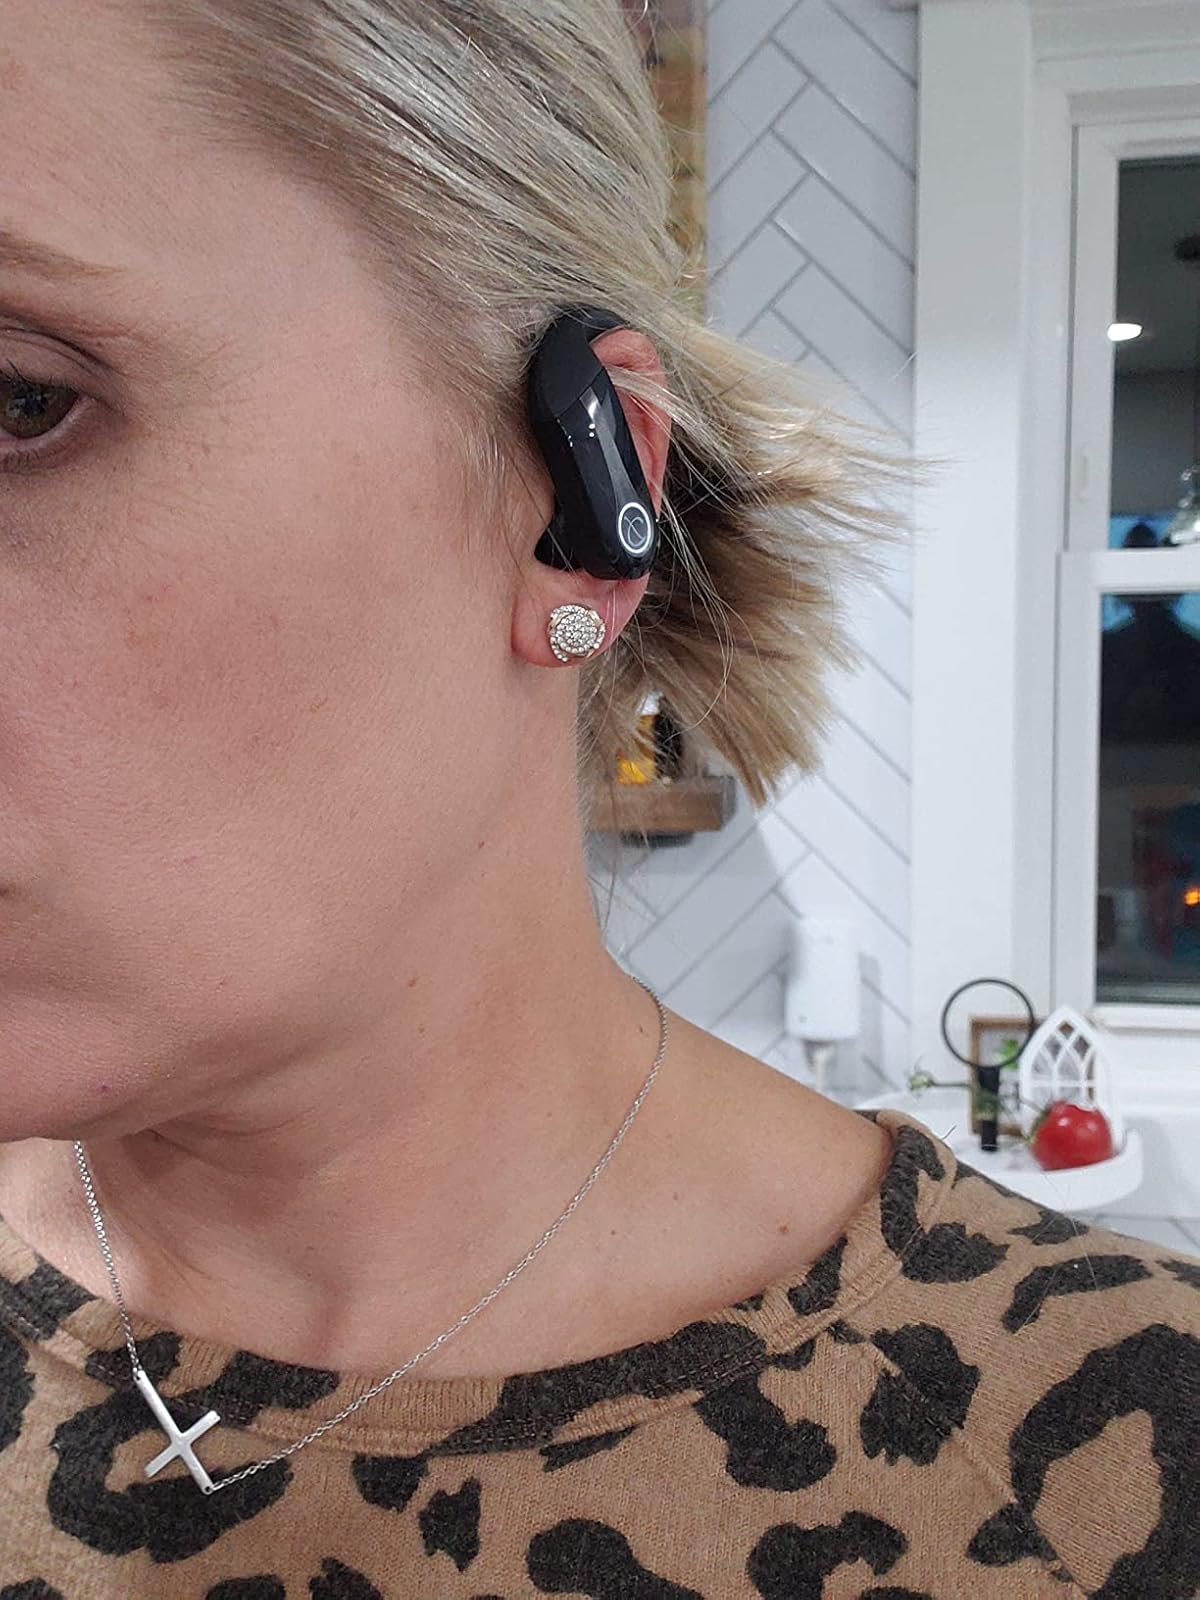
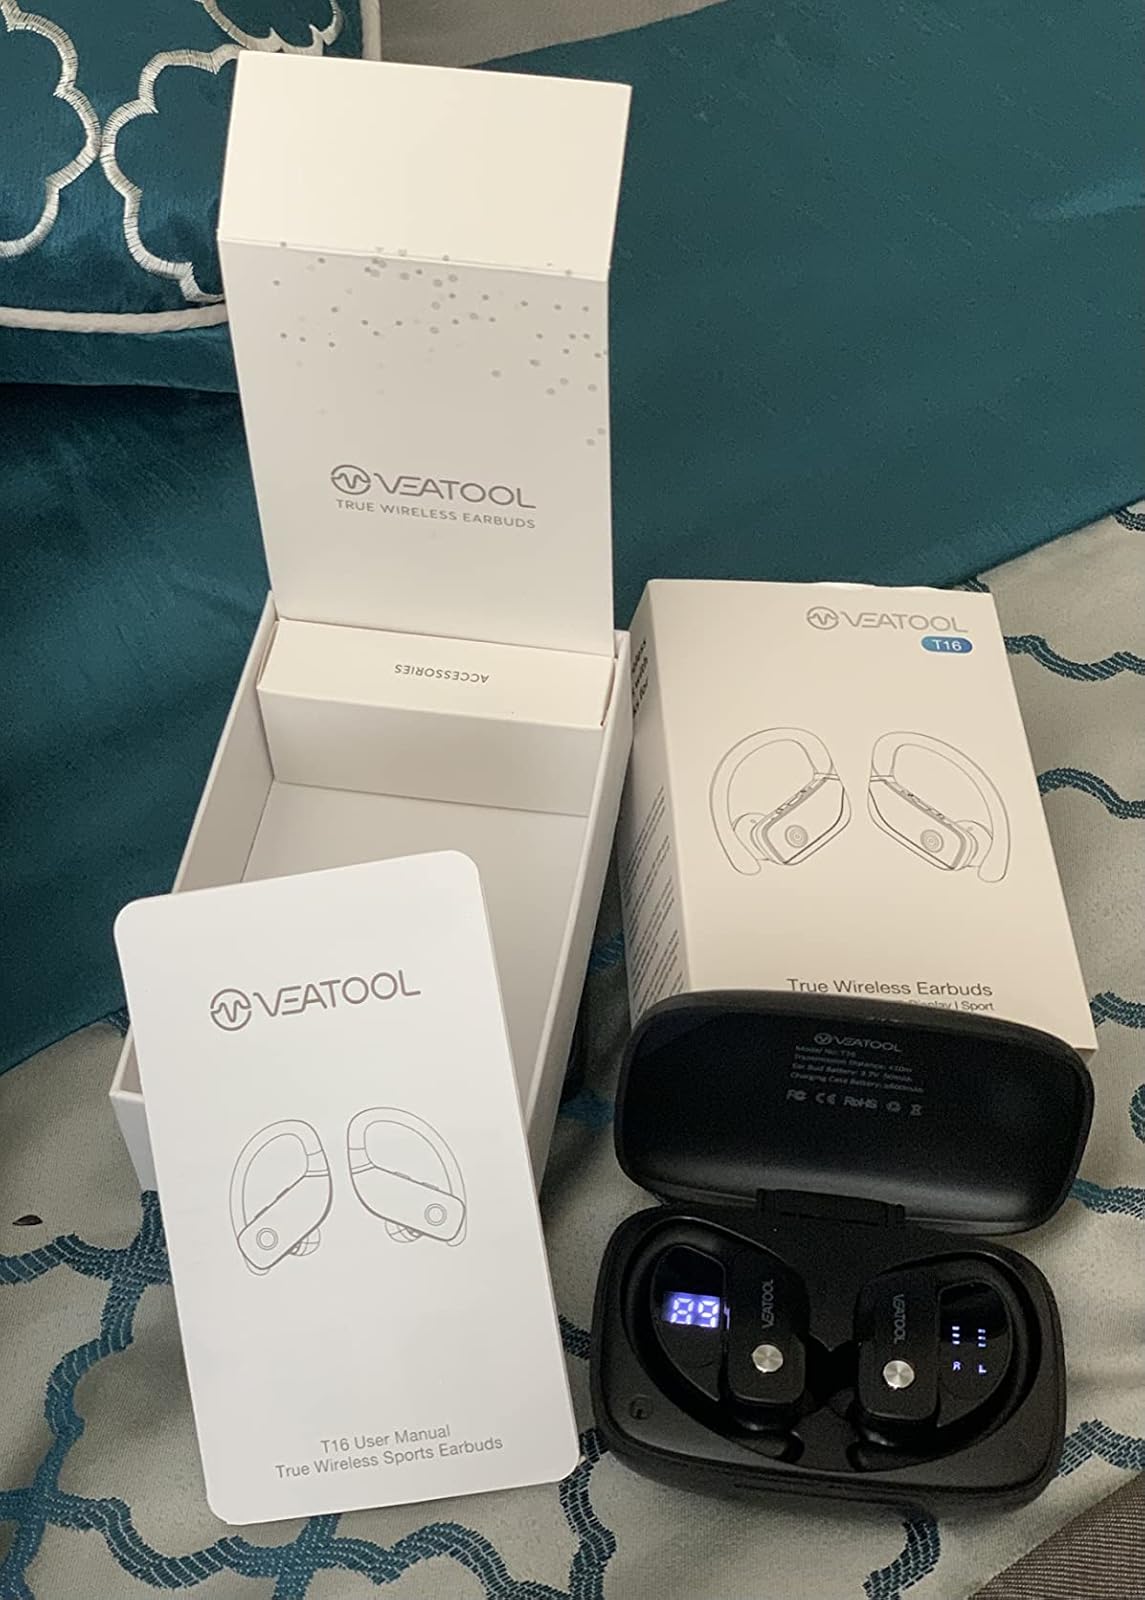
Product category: earbuds
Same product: no